I Trawl the Megahertz

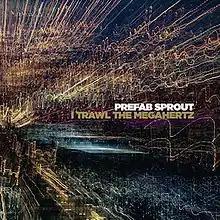

I Trawl the Megahertz is an album originally released as a Paddy McAloon solo album in May 2003 on Liberty Records. It was later reissued in February 2019 on Sony Music under the Prefab Sprout name, as originally intended, with new artwork, and retroactively considered the eighth Prefab Sprout album.